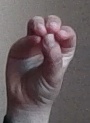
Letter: ha